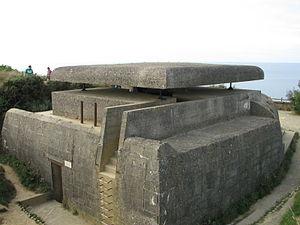
Une définition de l'histoire de la construction, qui la distingue de l'histoire de l'architecture, pourrait nous être donnée par Vitruve : elle s'attache à décrire les matériaux que fournit la nature et l'usage qu'on en fait. Il n'y est pas question de l'origine de l'architecture, mais bien de celle des bâtiments, ainsi que de la manière dont on est parvenu à donner à l'art de bâtir les développements et le degré de perfection où nous le voyons aujourd'hui. Le champ de l'histoire de la construction s'est constitué dans certains pays comme un domaine d'étude universitaire à part entière.
La batterie de Longues-sur-Mer est l'une des batteries de tir du mur de l'Atlantique, située sur la commune littorale de Longues-sur-Mer dans le Calvados. Le site comprenait 4 canons de marine de 150 mm de longue portée, chacun protégé par une casemate en béton armé, et différentes installations pour les servir et les défendre. Située dans la zone du débarquement allié en Normandie, entre les plages d'Omaha Beach et de Gold Beach, la batterie fut soumise à d'intenses bombardements aériens puis navals l'empêchant d'entrer pleinement en action le jour J et fut prise dès le lendemain par les troupes britanniques. Classée Monument historique, elle est dans un bon état de conservation. Le site est aménagé et est devenu un lieu de passage fréquenté lors des visites des sites du débarquement.